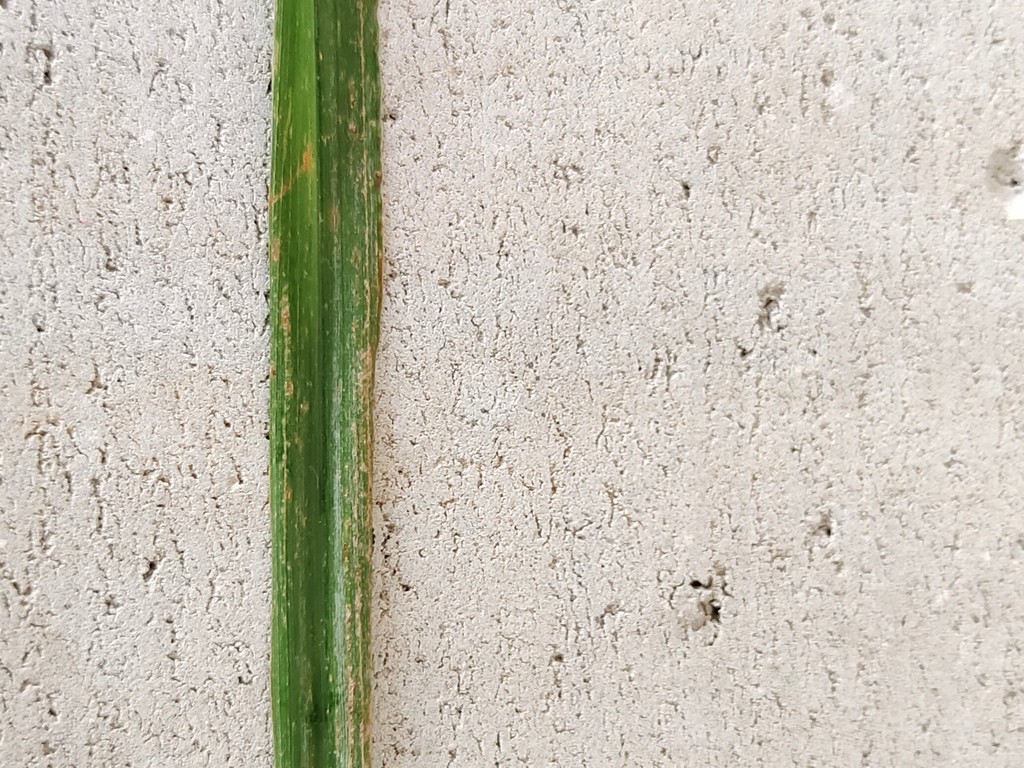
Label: Unhealthy